Dominica

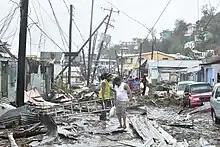
Damage in Roseau caused by Hurricane Maria in 2017

The Charles government supported the 1983 American invasion of Grenada, earning Dominica praise from the US government of Ronald Reagan, and an increase in financial aid.